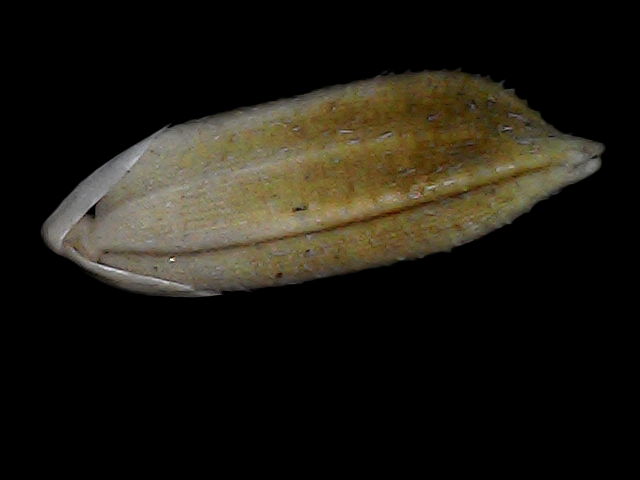
Rice variety: Bd91